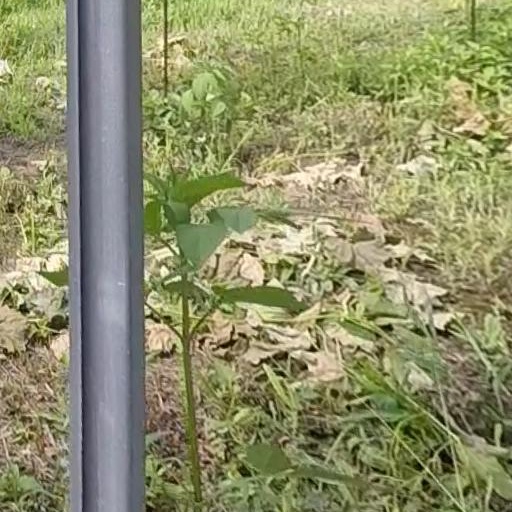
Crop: grape